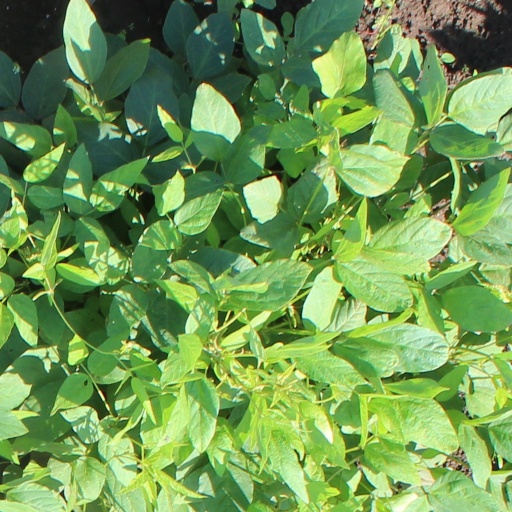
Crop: soybean